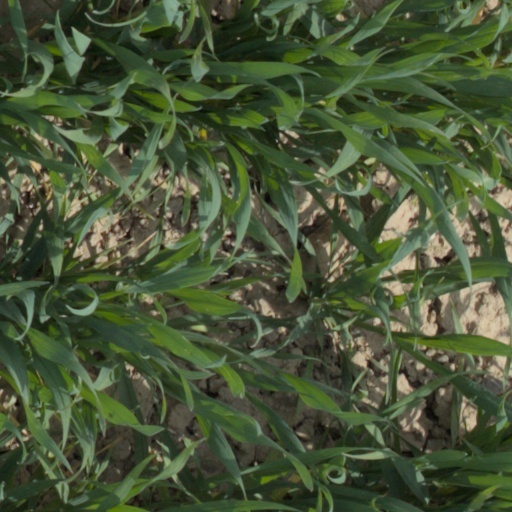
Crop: wheat